Sandy Valley, Nevada

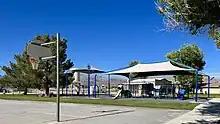
Peace Park

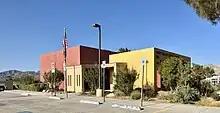
Sandy Valley Senior Center

Sandy Valley has a community center that features a sports field, basketball court, baseball field, kid's splash pad, barbecue area, playground, and barrel racing arena. The Community Center hosts many social gatherings throughout the year such as movie nights, Easter egg hunts, Fourth of July barbecues, and a Christmas light parade and caroling.